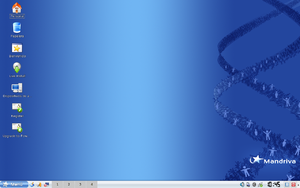
Mandriva 2008 est le nom donné à la 21ᵉ édition de la distribution Mandriva Linux.